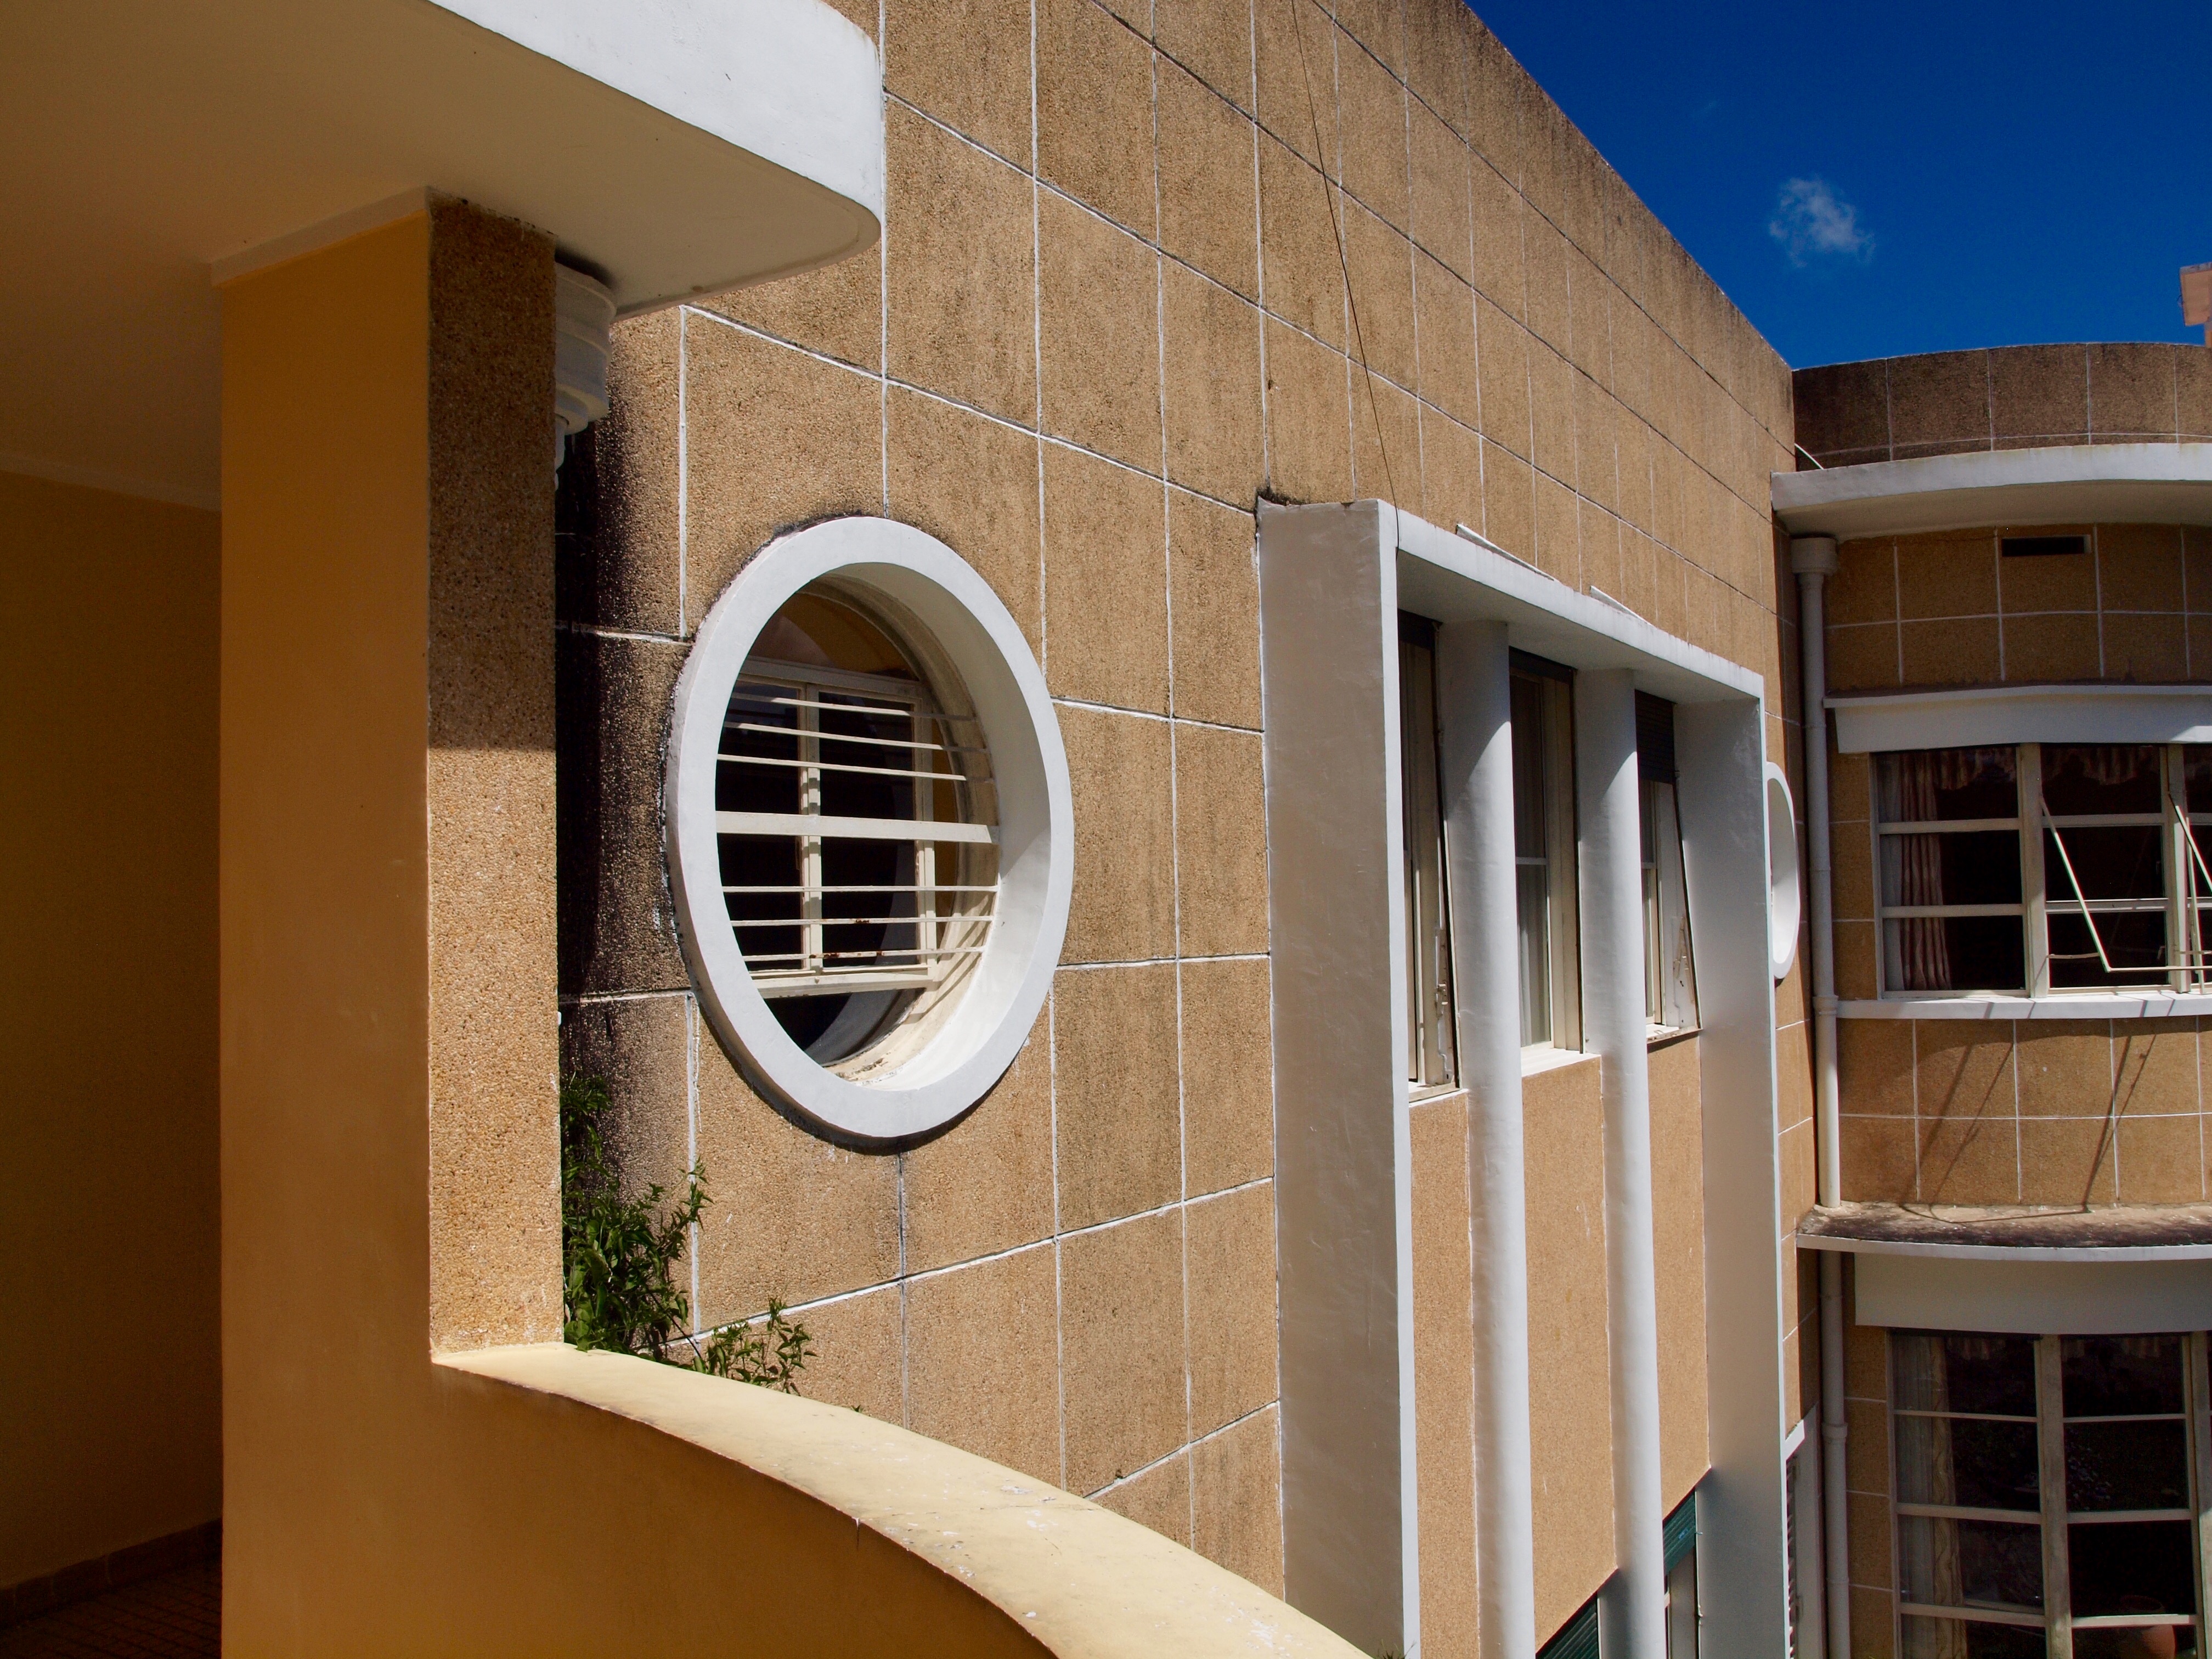
user: text: Bầu trời trong ảnh có màu gì?
assistant: text: Màu xanh đậm.

user: text: Trong ảnh có bao nhiêu cửa sổ hình tròn?
assistant: text: Một.

user: text: Cấu trúc màu vàng cam ở phía bên trái của bức ảnh là gì?
assistant: text: Một ban công hoặc hành lang cong.

user: text: Mục đích của các thanh ngang bên trong cửa sổ tròn là gì?
assistant: text: Chúng có thể là song chắn bảo vệ hoặc một phần của thiết kế cửa sổ.

user: text: Trong ảnh, có bao nhiêu loại cửa sổ chính và chúng được đặt ở vị trí nào so với mặt tiền tòa nhà?
assistant: text: Có hai loại cửa sổ chính: một cửa sổ tròn nằm ở phần ban công lùi vào và các cửa sổ chữ nhật thẳng đứng nằm ở mặt tiền nhô ra.